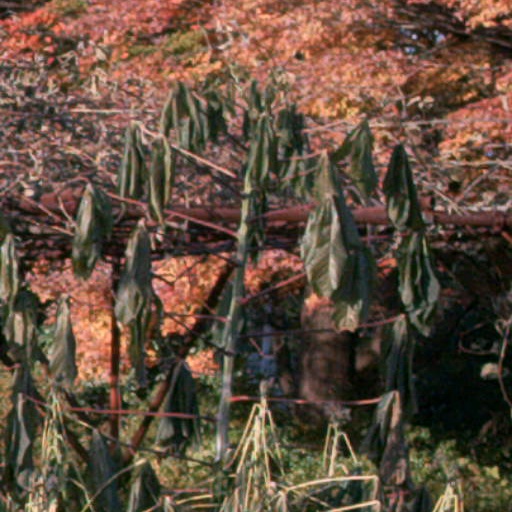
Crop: cassava